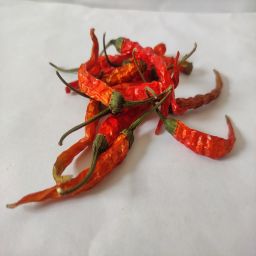
Crop: Chile Pepper
Quality: Dried